Raquel Welch

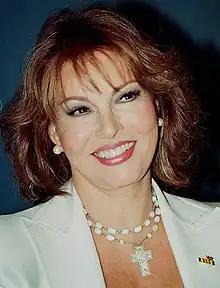
Welch in 2000

In 2002, Welch co-starred in the PBS series "American Family", a story about a Mexican American family in East Los Angeles, with Edward James Olmos. Her role as Aunt Dora, the "drama queen of the family", marked the first time in her 40-year career that Welch had acknowledged her heritage as a Latina.